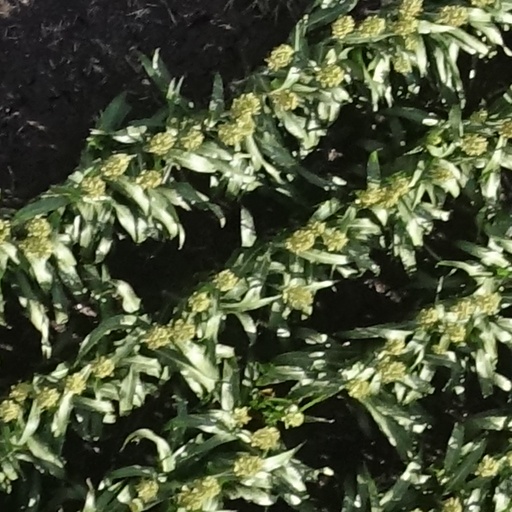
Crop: sorghum